SinoMaps Press

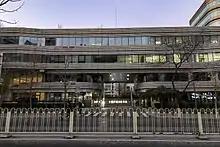
Headquarters in Baizhifang Subdistrict, Beijing

SinoMaps Press, previously known as China Cartographic Publishing House, is a publisher in Beijing, China, specializing in professional map publishing.